Michael Burghers

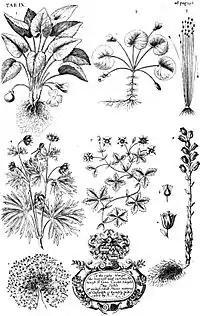
Plate 9 from "Natural History of Oxfordshire", by Robert Plot, from 1677.

Michael Burghers (b. "c".1647/8 – 1727) was a Dutch illustrator and artist of the 17th century, who spent most of his career in England. He was commissioned to create maps, estate plans, and illustrations of stately houses, by the English aristocracy.